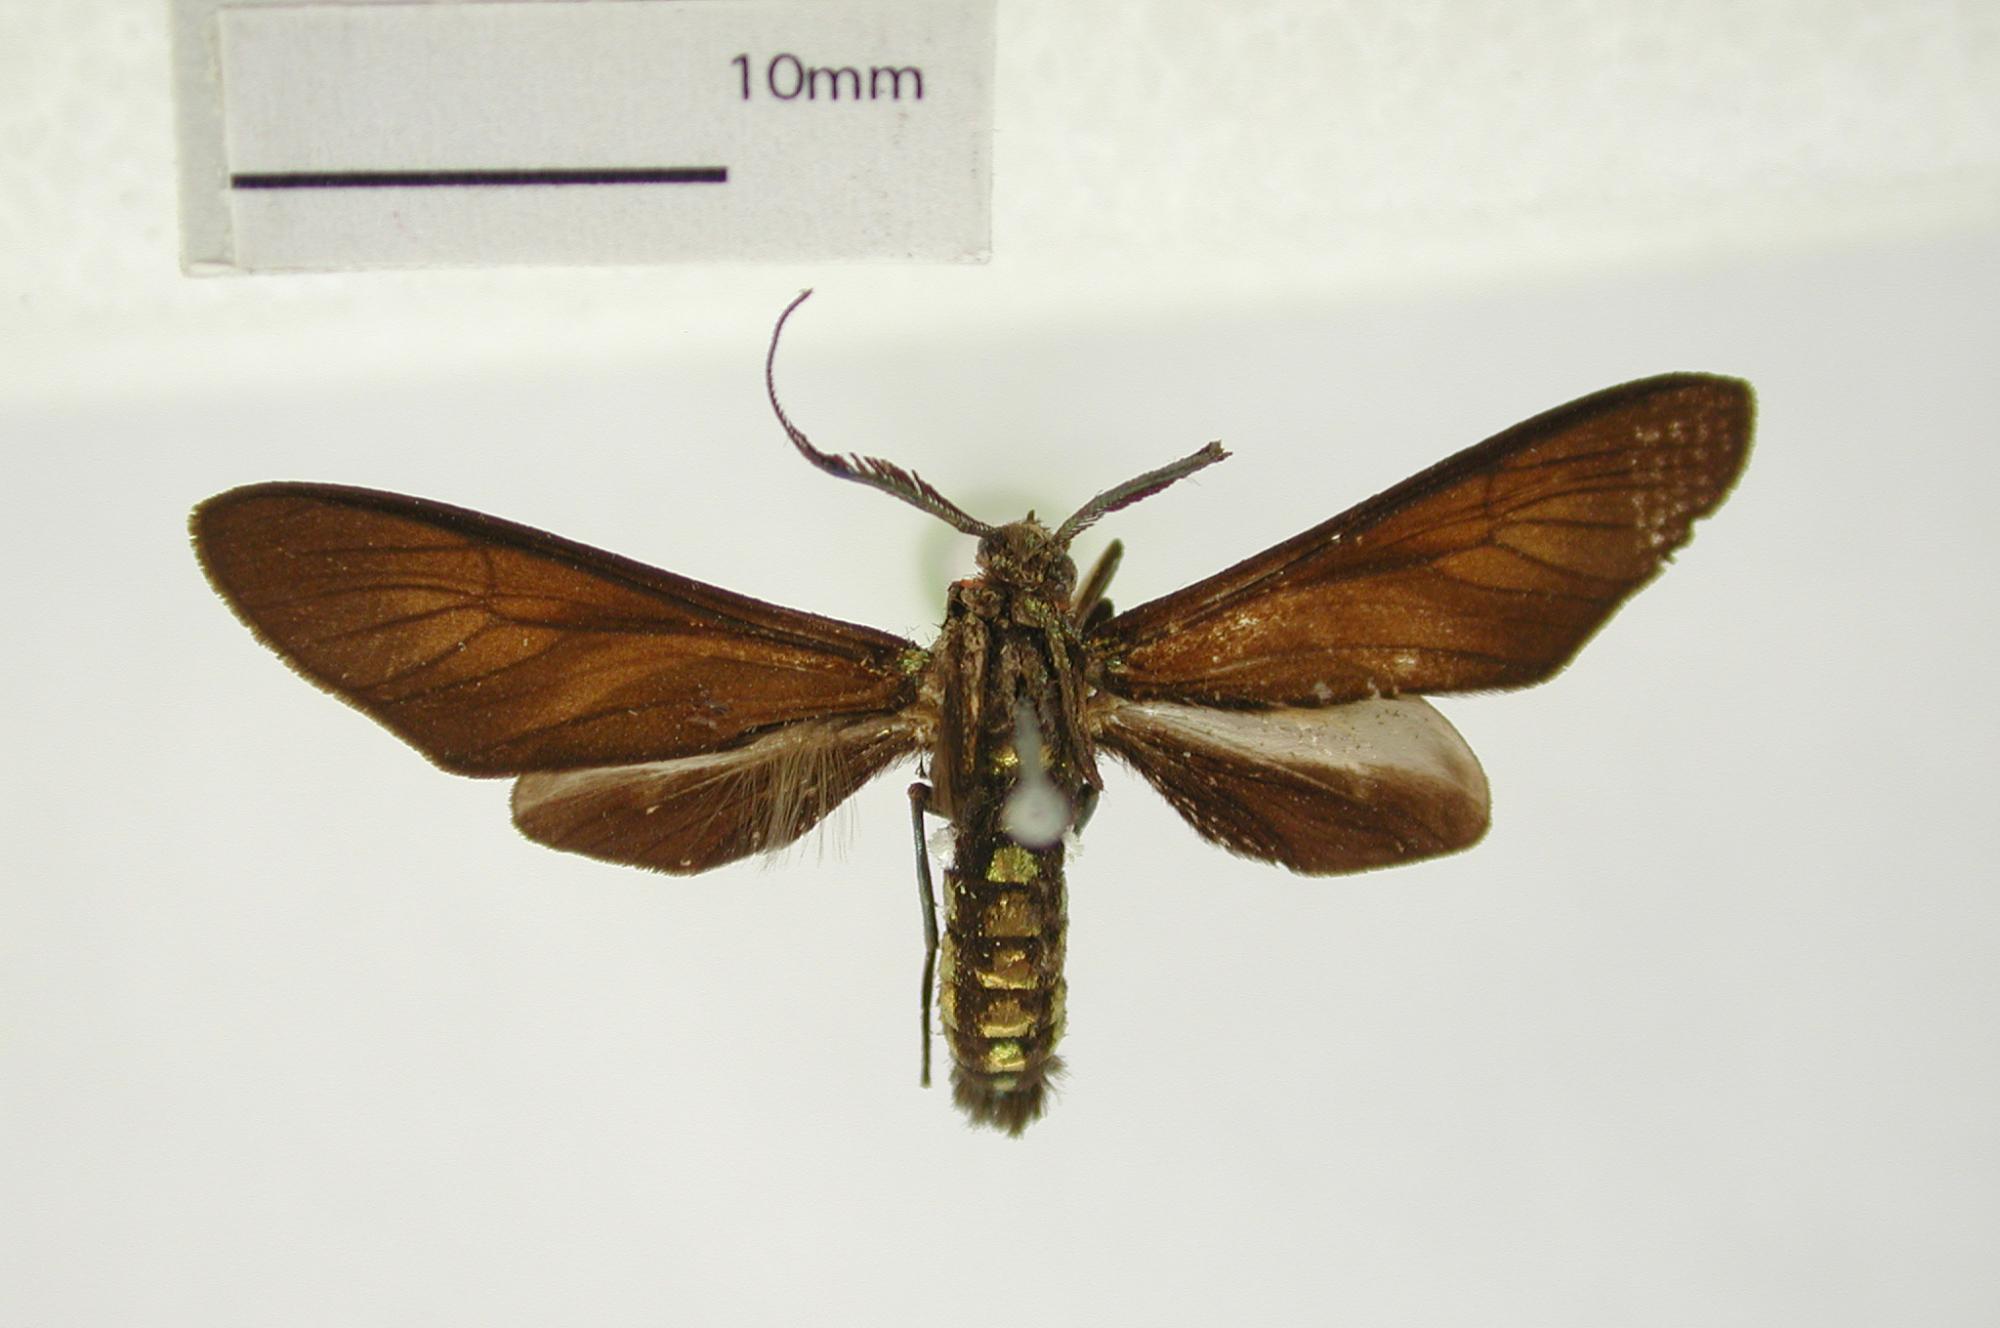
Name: Eriophiodes ustulata var. columbina
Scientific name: Eriophiodes ustulata var. columbina Dyar, 1899
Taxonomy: Animalia, Arthropoda, Insecta, Lepidoptera, Arctiidae
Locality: none given, Unknown